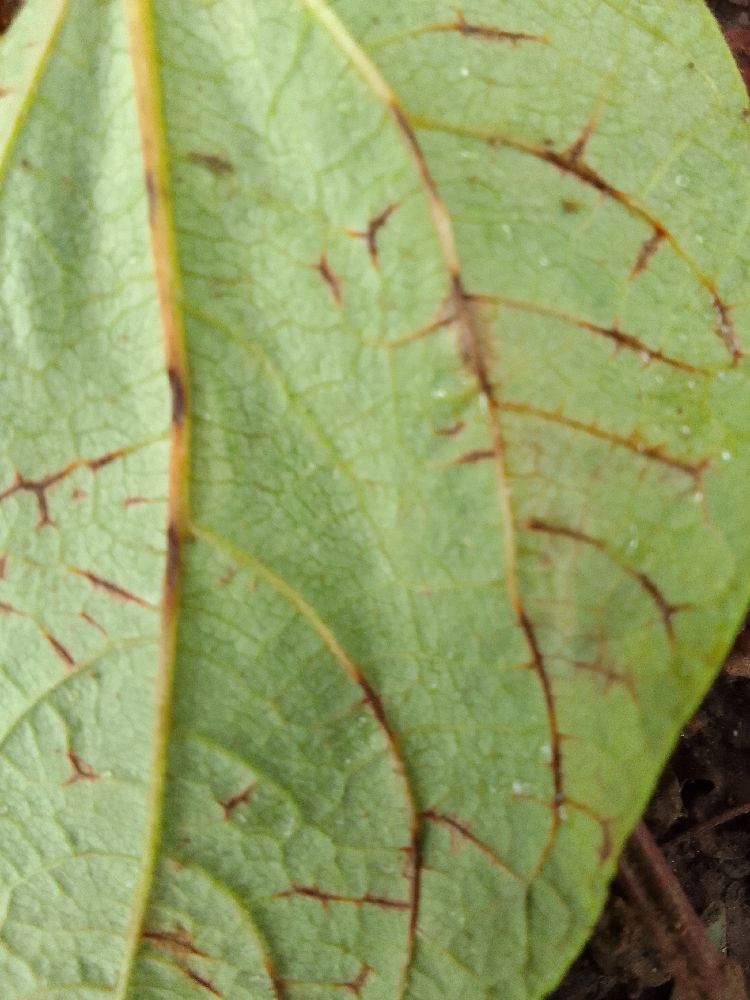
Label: anthracnose